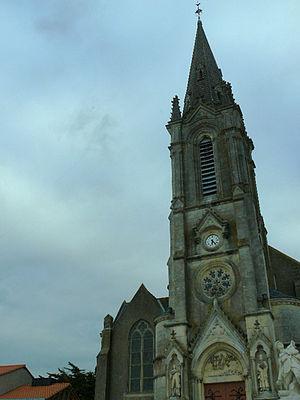
Eglise de La Chevrolière, Loire-Atlantique, France
La Chevrolière [la.ʃəvʁɔljɛʁ] est une commune de l'Ouest de la France, située dans le département de la Loire-Atlantique, en région Pays de la Loire.
La liste des églises de la Loire-Atlantique recense de la manière la plus complète possible les églises, cathédrales et basiliques situées dans le département français de la Loire-Atlantique.